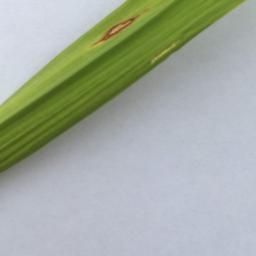
Label: Rice___Leaf_Blast